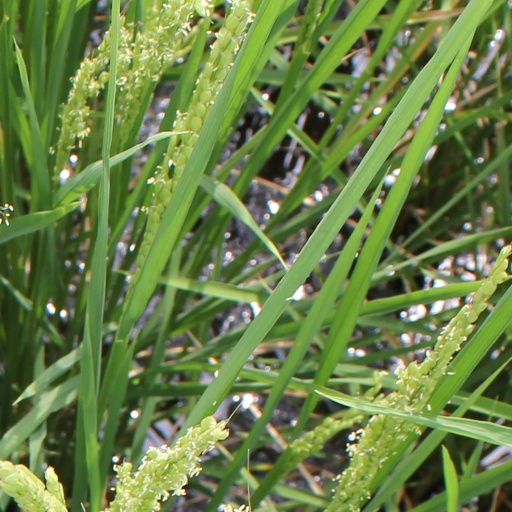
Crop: rice